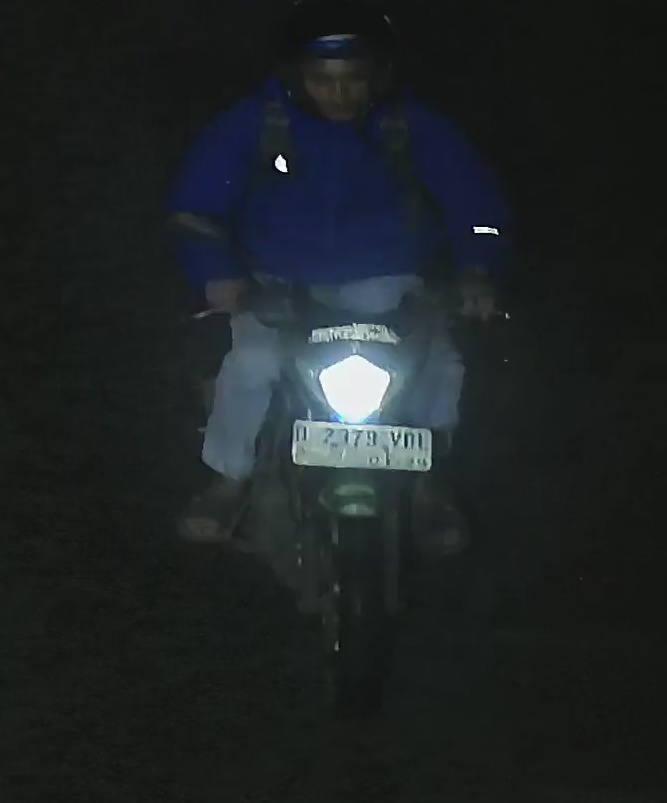
person-with-helmet: 1
person-without-helmet: 0